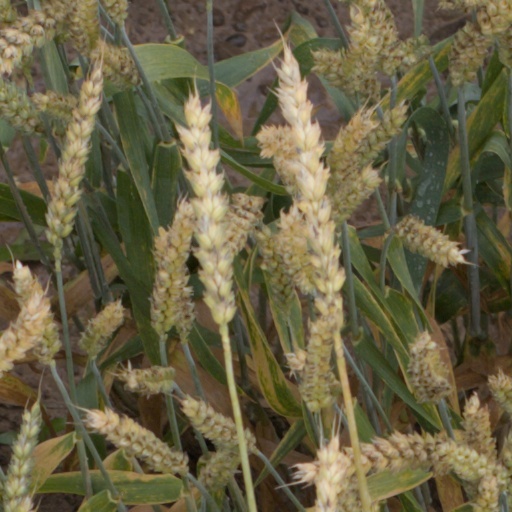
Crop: wheat